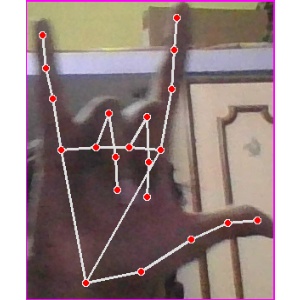
अक्षर: व